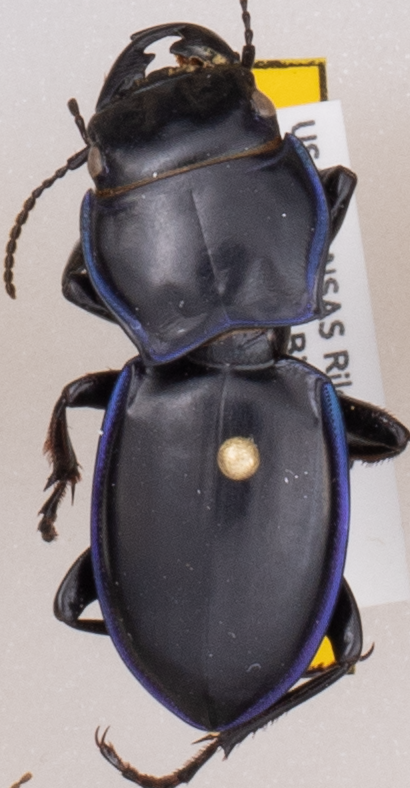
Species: Pasimachus elongatus
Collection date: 2020-06-15
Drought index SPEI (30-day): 0.142
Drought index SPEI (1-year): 1.038
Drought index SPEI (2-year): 1.69